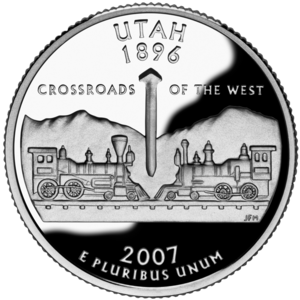
Les 50 State Quarters sont une série de cinquante pièces d'un quart de dollar américain émise par l'United States Mint de 1999 à 2008 pour faire connaître les différents États des États-Unis. Ces pièces ont été émises au rythme de cinq par an, par ordre d'entrée des États dans l'Union.
L'Utah est un État de l'Ouest des États-Unis. La capitale est Salt Lake City, centre d'une zone urbaine où vivent 88 % des 2 763 885 habitants de l'État. L'Utah est connu pour sa grande diversité géologique, avec des montagnes enneigées, des vallées aux fortes rivières et des déserts arides aux formes géologiques spectaculaires. Un des emblèmes de cet État est ainsi une arche naturelle.